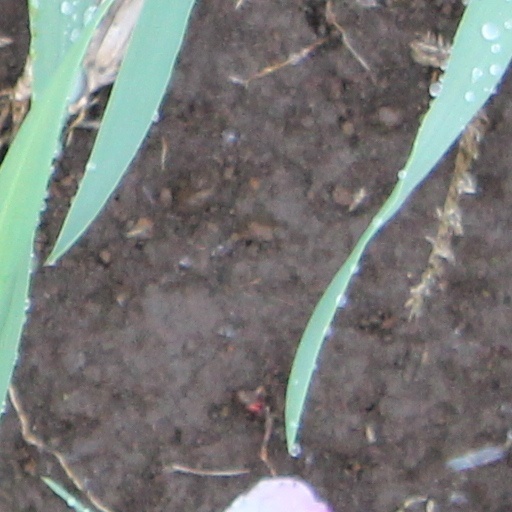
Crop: wheat